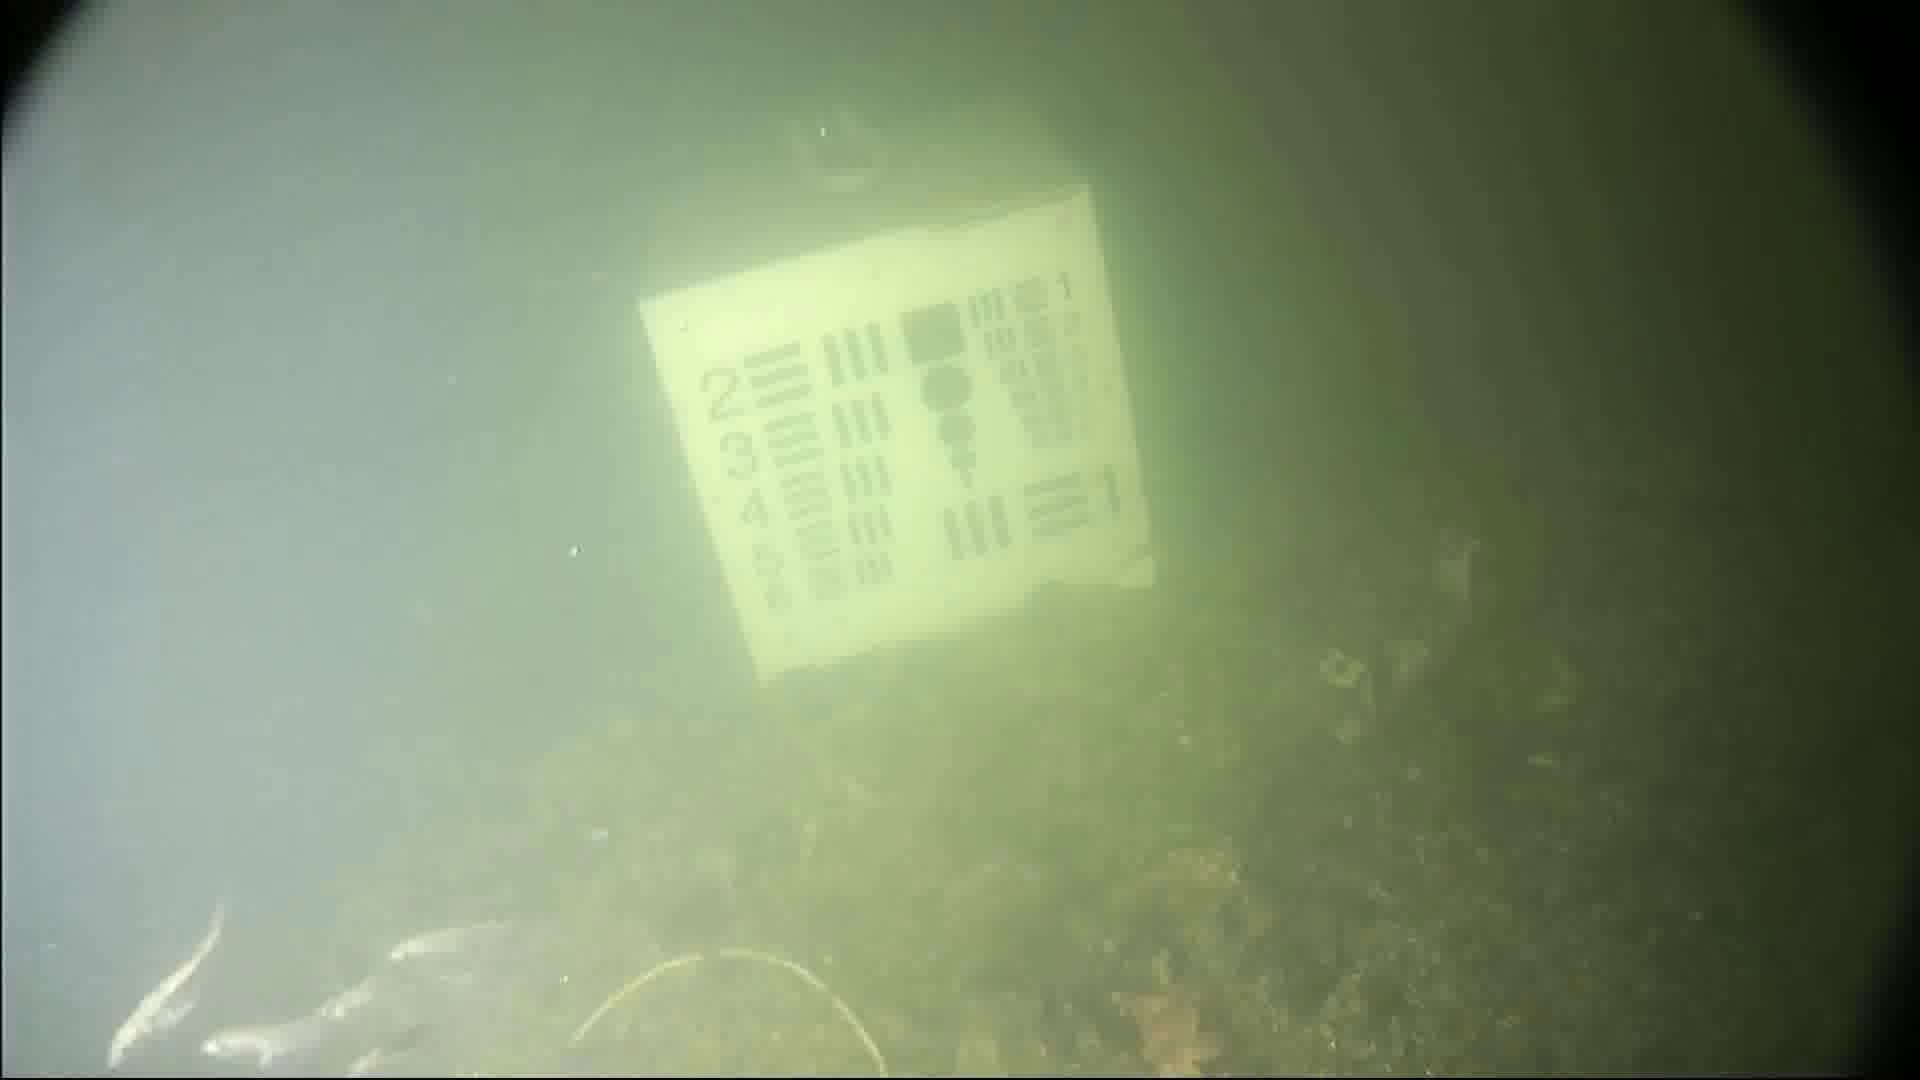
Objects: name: small_fish